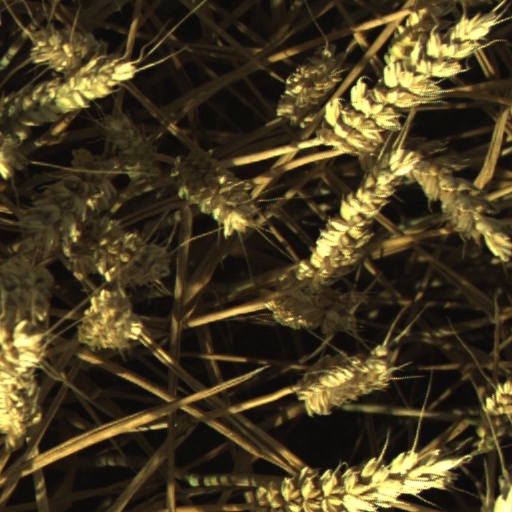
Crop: wheat